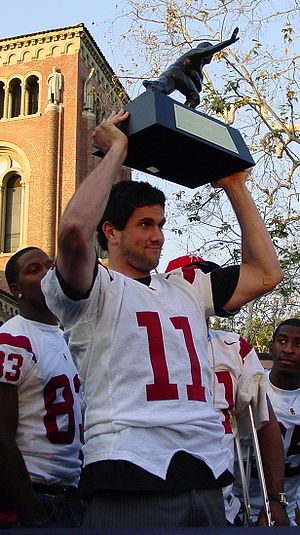
Matt Leinart
Leinart i 2005
Matthew Stephen "Matt" Leinart er en amerikansk footballspiller, der pt. er free agent. Han har tidligere spillet en årrække i NFL, hvor han har repræsenteret Arizona Cardinals, Houston Texans og Oakland Raiders.